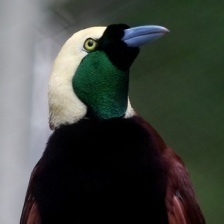
Species: BIRD OF PARADISE
Scientific name: STRELITZIA